Jürgen Fassbender

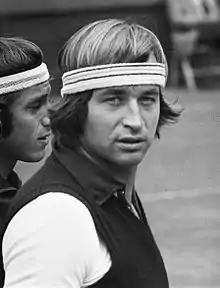
Jürgen Fassbender in 1975

On the ATP Tour, Fassbender won three singles and 15 doubles titles. His best Grand Slam singles result was reaching the quarterfinals at the 1973 Wimbledon Championships. In doubles, he reached the semifinals of the 1973 French Open and the 1973 and 1975 Wimbledon Championships.